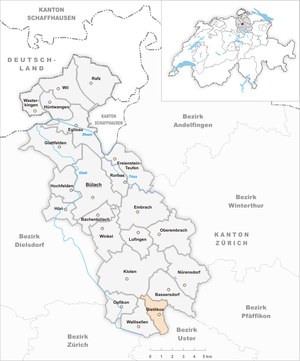
Dietlikon est une commune suisse du canton de Zurich.